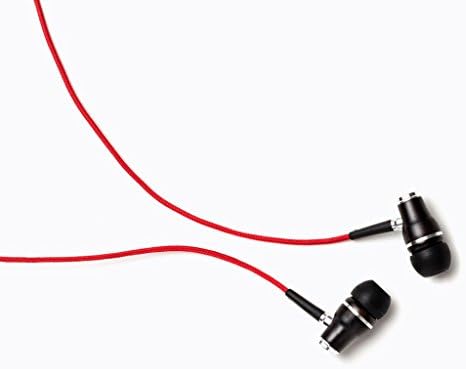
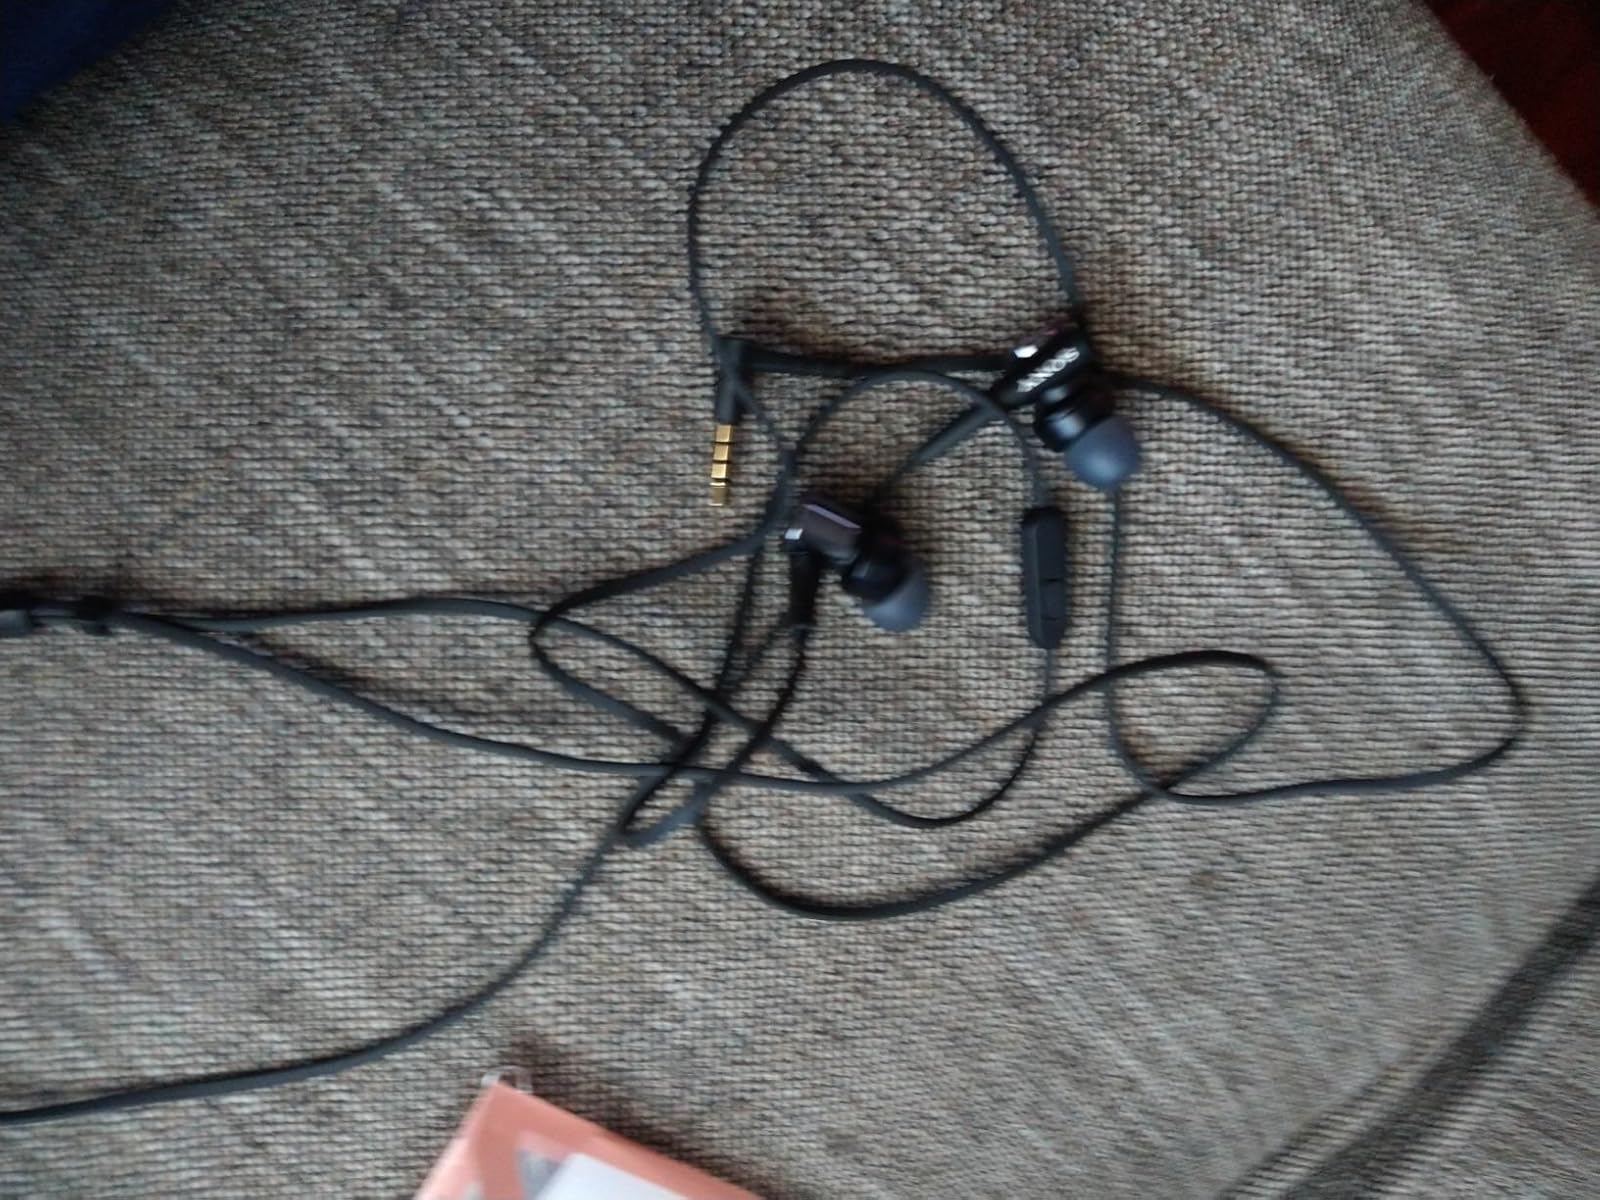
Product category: headphones
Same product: no